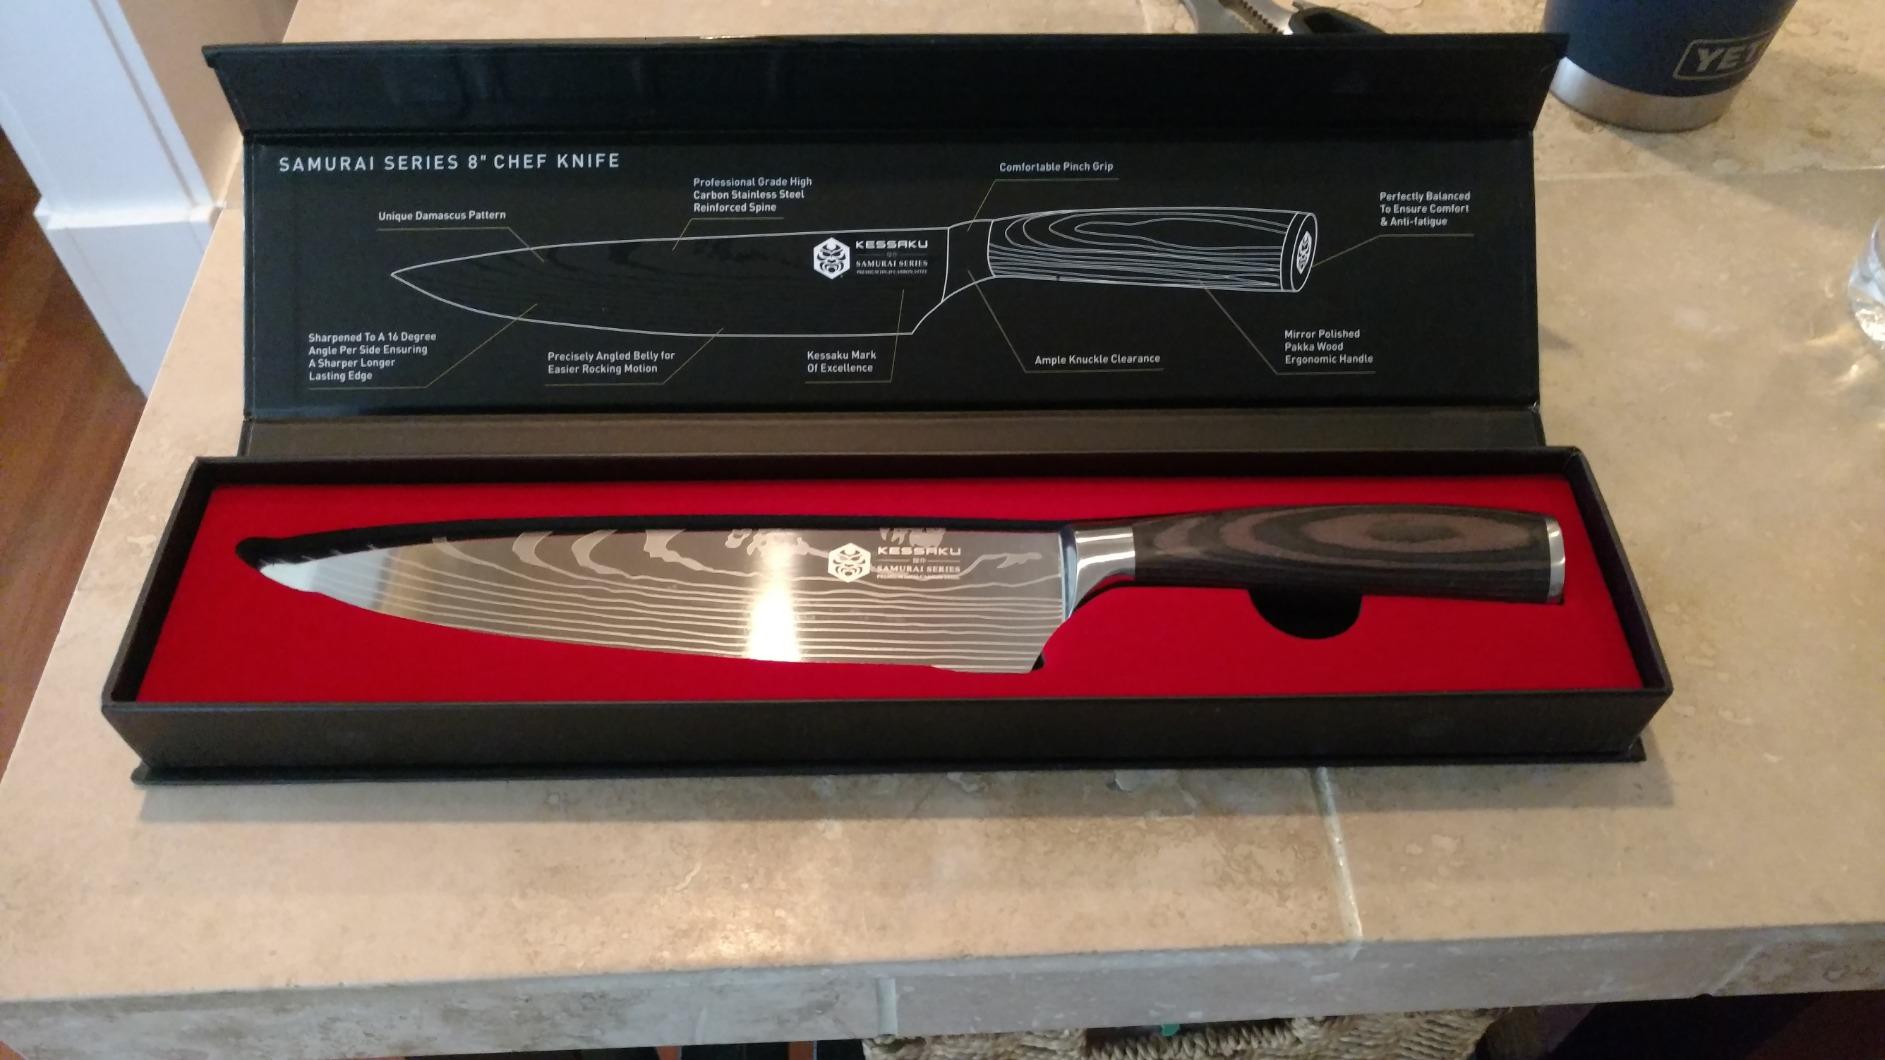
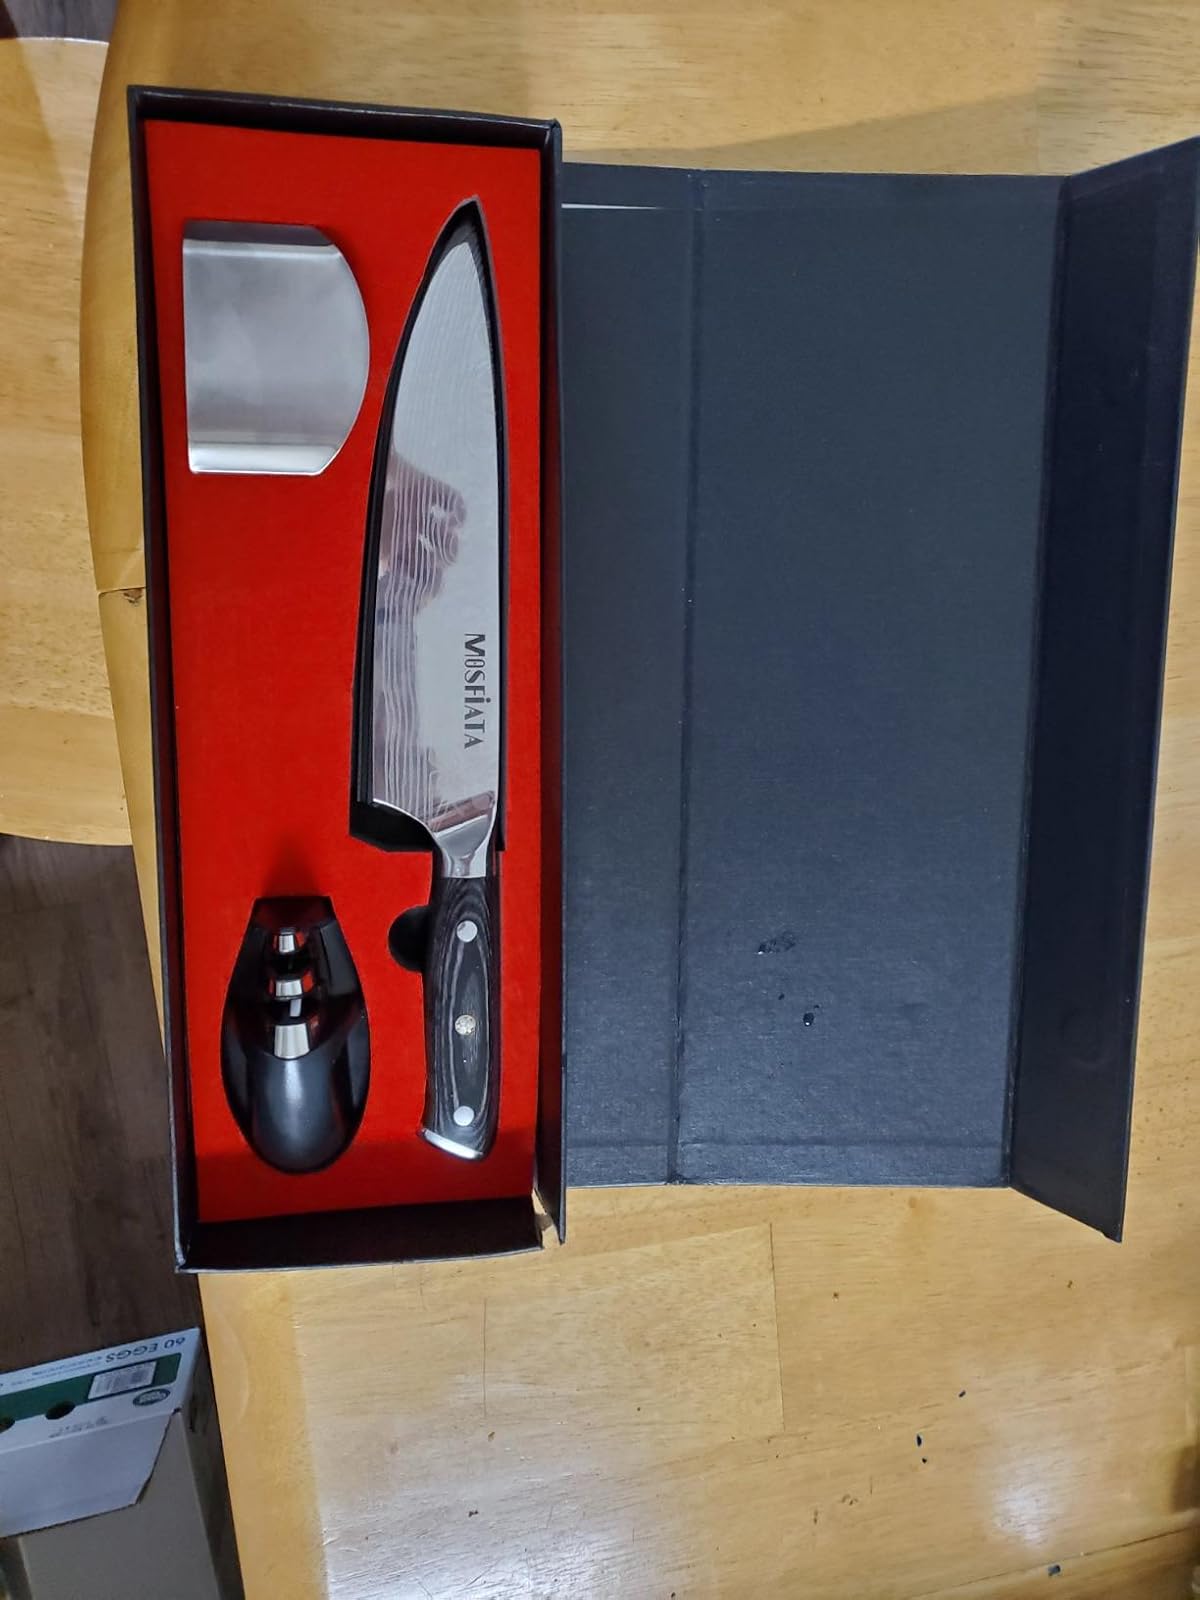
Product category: items_knife
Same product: no